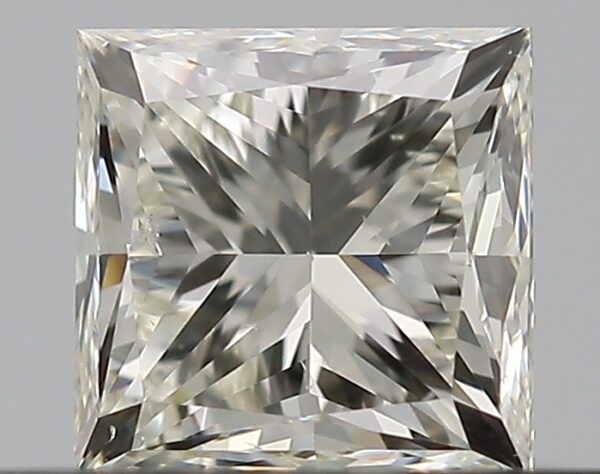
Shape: princess
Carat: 0.5
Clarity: SI1
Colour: M
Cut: GD
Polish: EX
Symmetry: VG
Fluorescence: N
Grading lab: GIA
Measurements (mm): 4.13 x 4.05 x 3.19